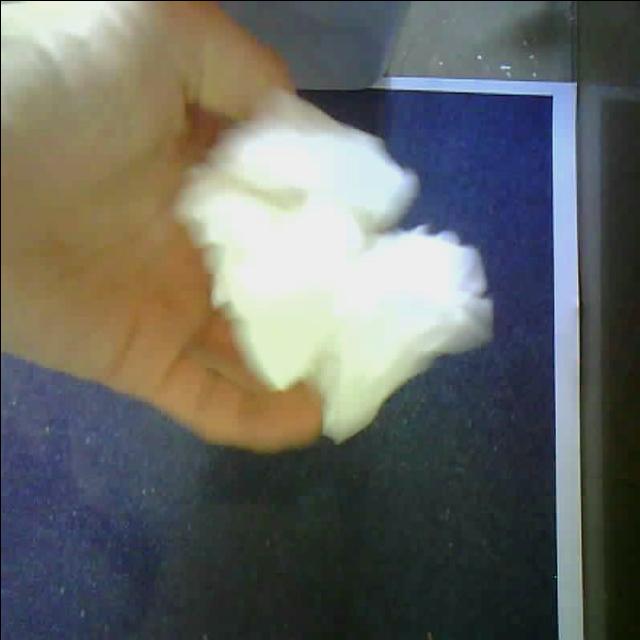
Label: tissues